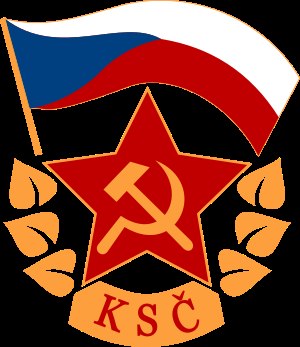
Det tjekkoslovakiske kommunistparti
Logo
Det tjekkoslovakiske kommunistparti var et kommunistisk parti, der havde magten i Tjekkoslovakiet fra 1948 til 1989. Partiet blev skiftet i 1921 og ophørte med at eksistere i 1992.